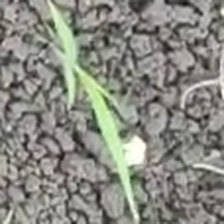
Weed species: Digitaria_SP_(Digitaria Sanguinalis )